Burglar (film)

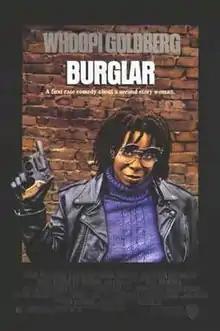
Theatrical release poster

Burglar is a 1987 heist comedy film directed by Hugh Wilson and distributed by Warner Bros. The film stars Whoopi Goldberg and Bobcat Goldthwait. The title of the French-language release is "La Pie voleuse".